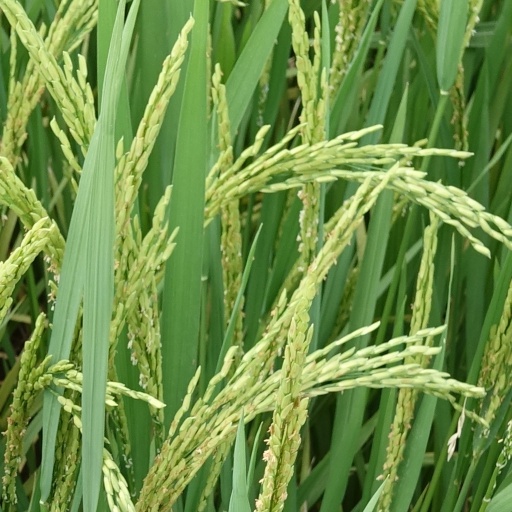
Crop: rice